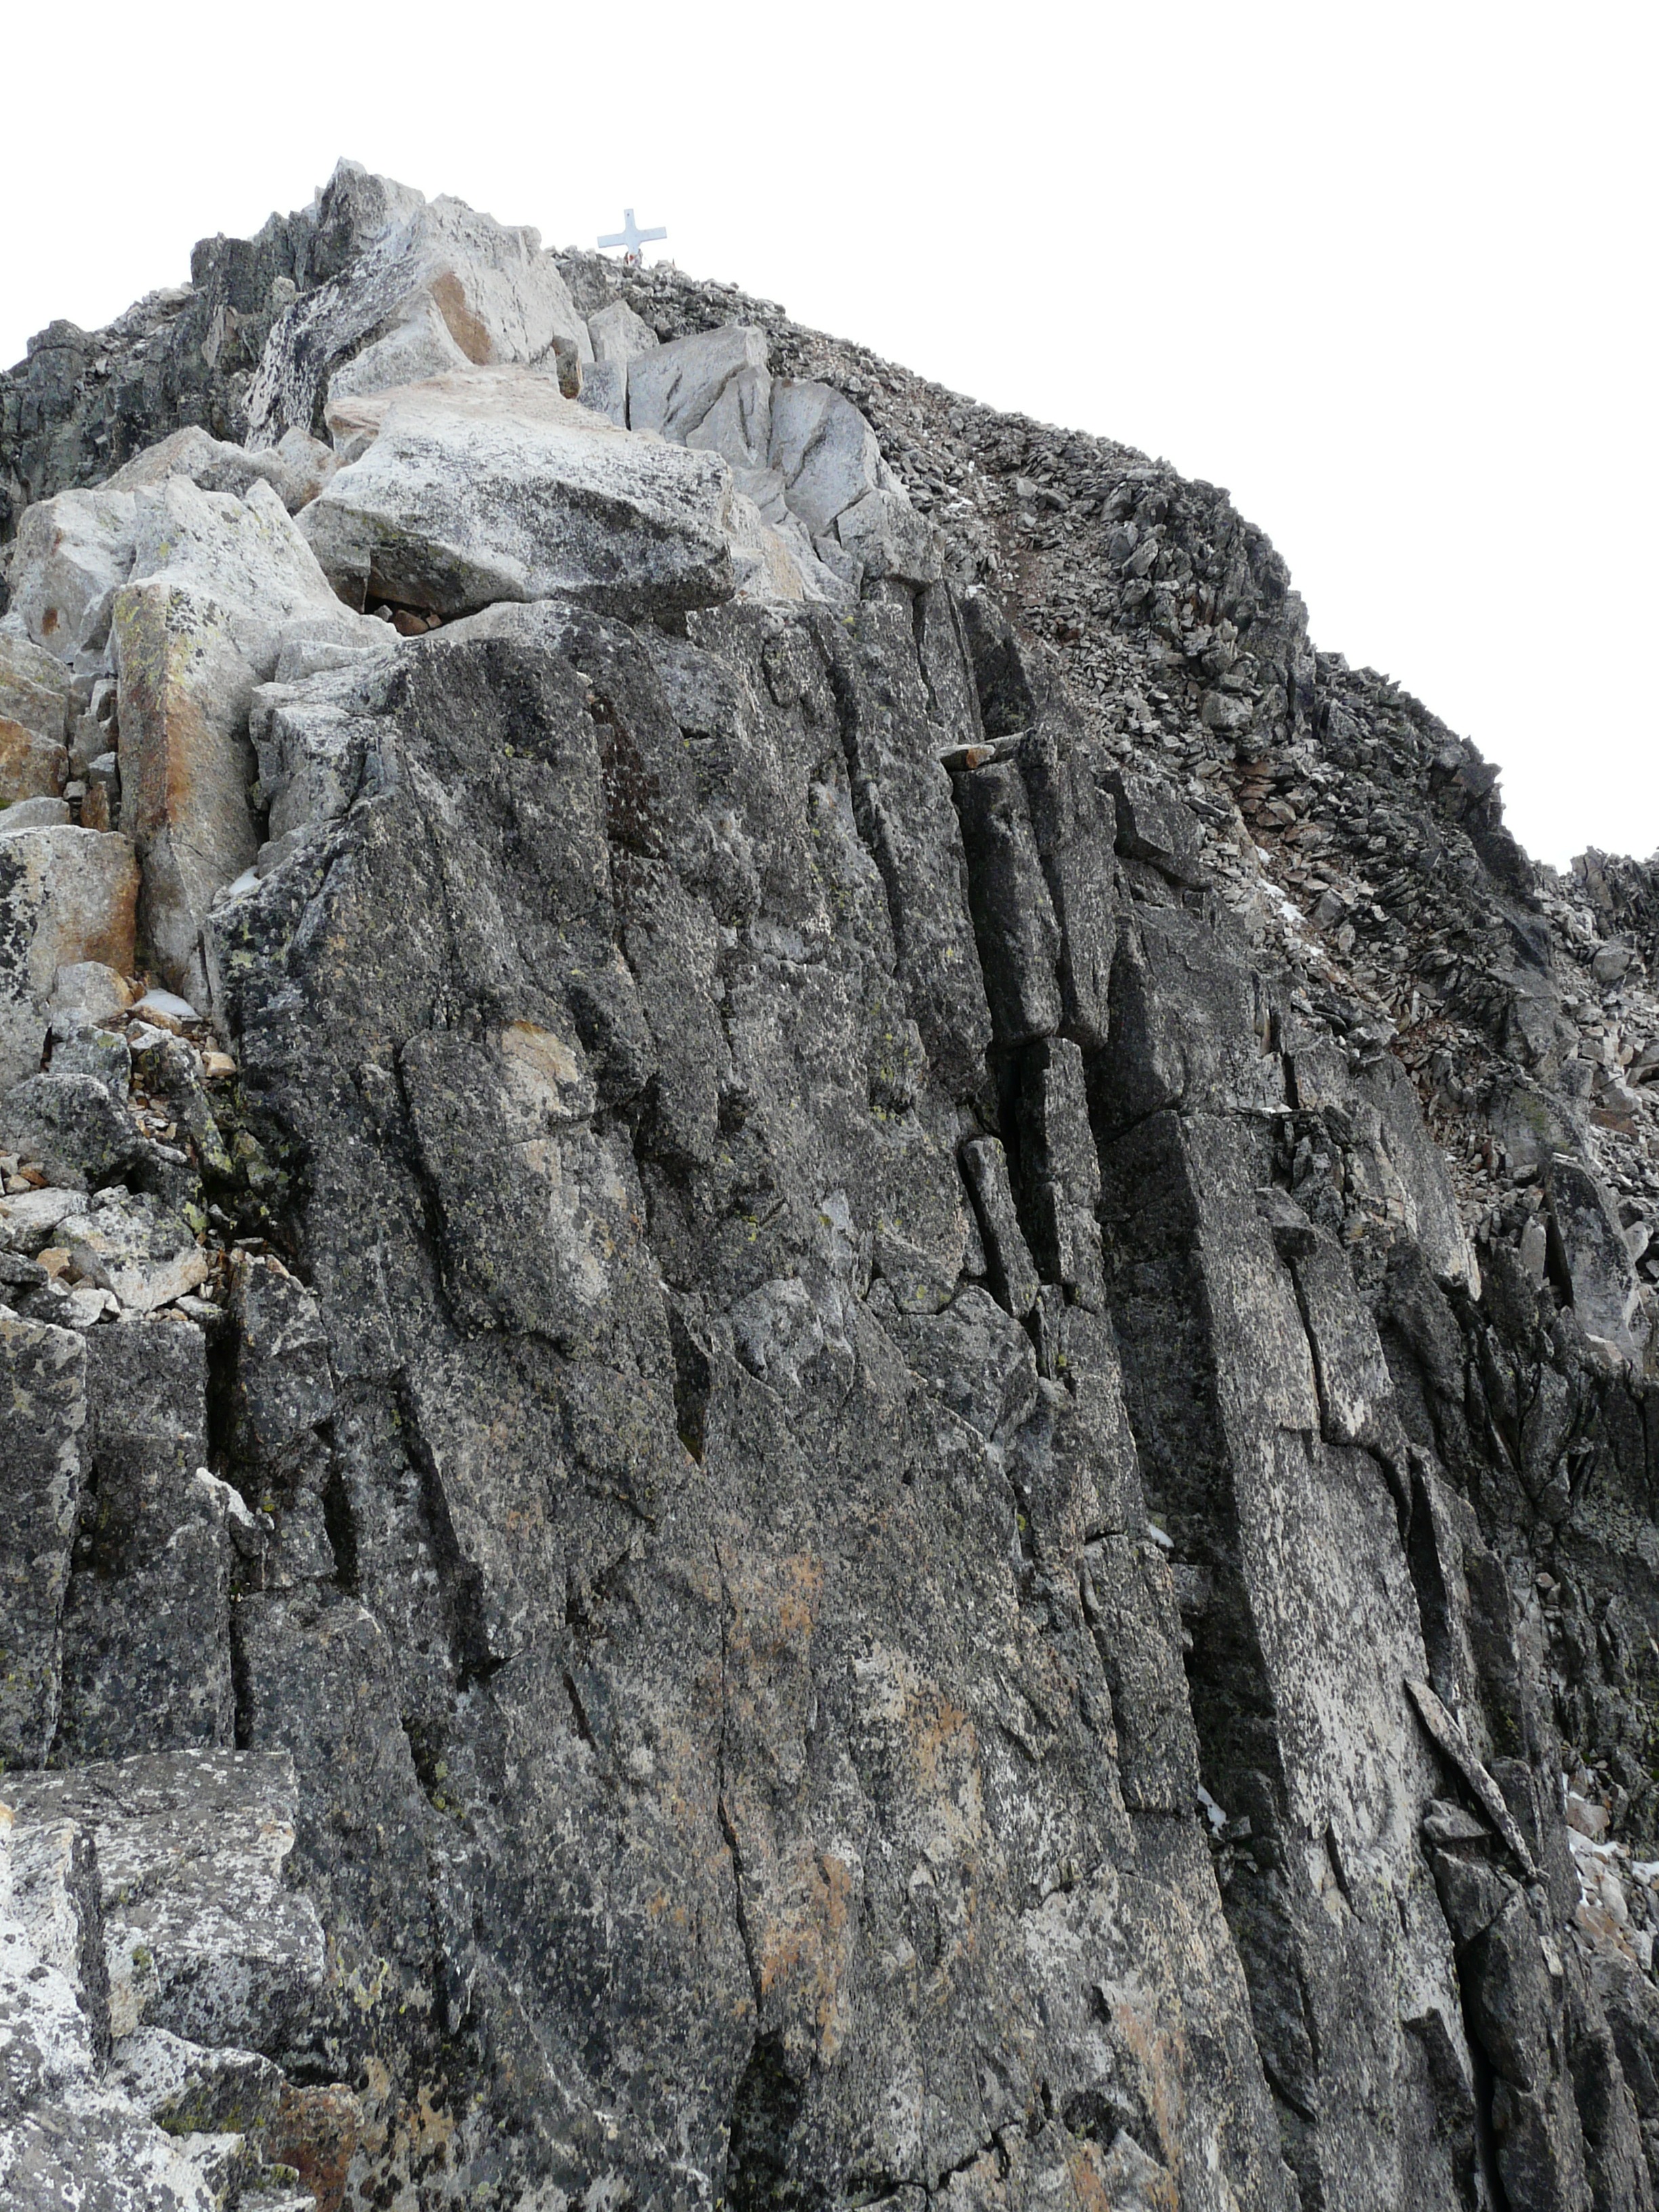
rock, mountain, adventure, formation, cliff, alpine, climbing, terrain, material, rock wall, ridge, exposed, geology, outcrop, badlands, boulder, pyrenees, pico, monolith, bedrock, aneto, pico de aneto, igneous rock, geological phenomenon, bridge of mohammed